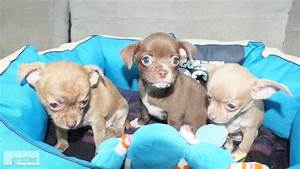
Label: cane